Lisa Daftari

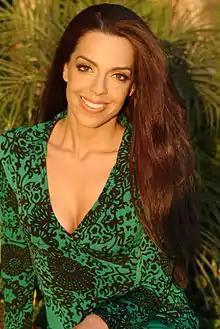

Lisa Daftari is an American journalist. She works as an investigative journalist focusing on foreign affairs, with a specialization in Middle Eastern policy and counterterrorism. She regularly appears on television and radio with commentary and analysis, providing exclusive reporting on vital developments in the region. Currently, she is an on-air Fox News political analyst and has previously been featured on CBS, NBC, PBS, "The Washington Post", NPR, ABC, Voice of America, and others. Lisa also serves as founder and Editor-in-Chief of The Foreign Desk, an international news and U.S. foreign policy news website. Daftari has been interviewed in Spanish, English, and Persian.